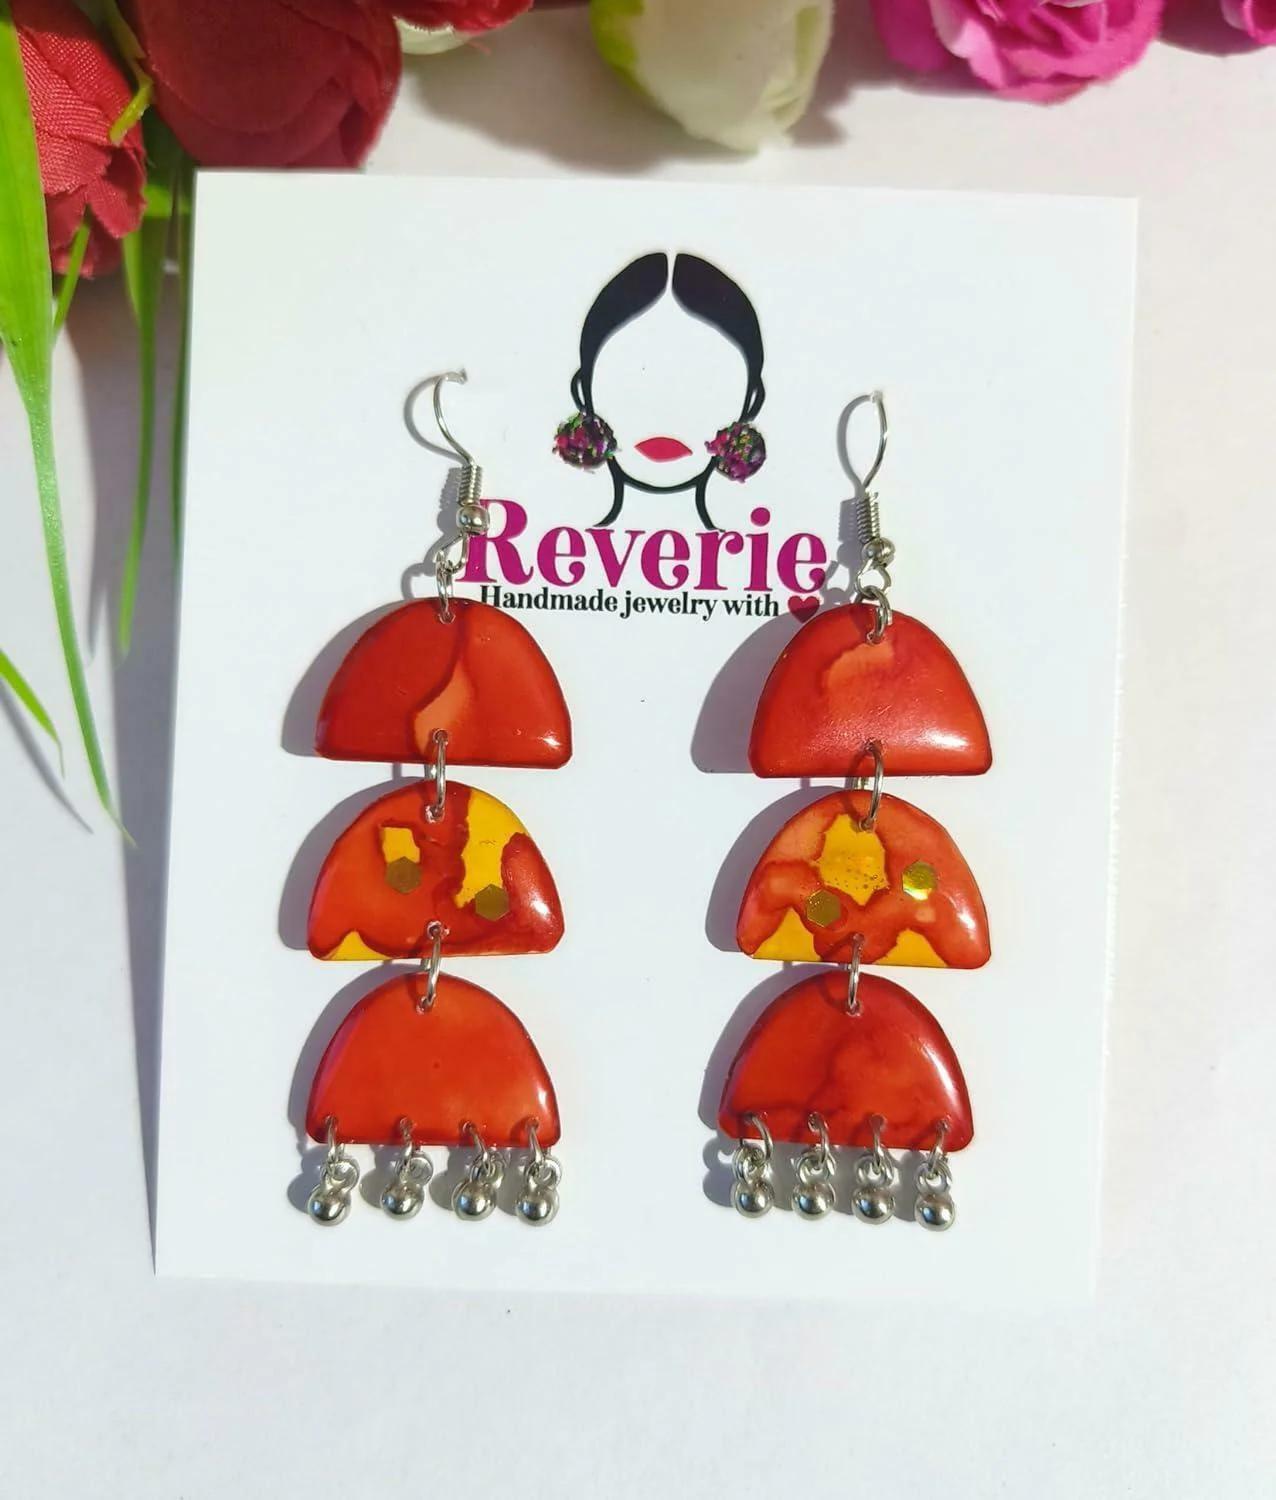
Reverie Handmade Jewelry Resin Handcrafted Solid Layered Earring Set for Women and Girls (Orange)
Type: Earrings
Brand: REVERIE HANDMADE JEWELRY
Price: Rs. 499
 This gorgeous resin earrings are the perfect addition to your every look! match your favourite outfits to bless your style with some newfound brightness! this product is handmade with love and attention, not mass-produced. gifts that are handmade with love are the best gifts to give. even gifts to yourself! indulge in something that will please you! beautiful earrings and a smile will help you sparkle and shine like nothing else!
Features: This Product Is Handmade With Care And Pride. Isn'T This Just Something Would Love To Have Or To Give To That Special Best Friend?,Handmade Item,These Are Very Skin Friendly,The Plating Is Non- Allergic And Safe For All Environment,Meticulously Crafted With Care And Precision, Showcasing Artisan Resin Craftsmanship